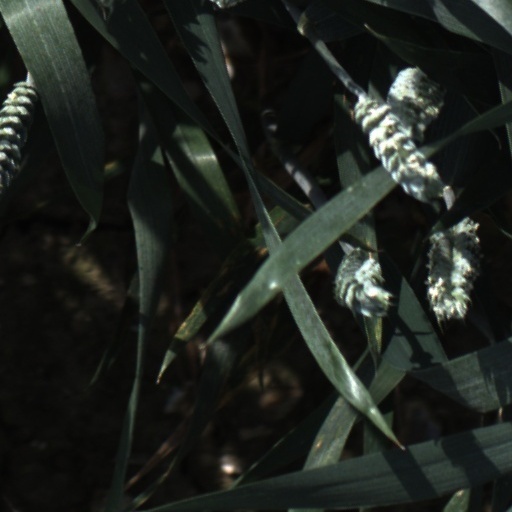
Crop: wheat